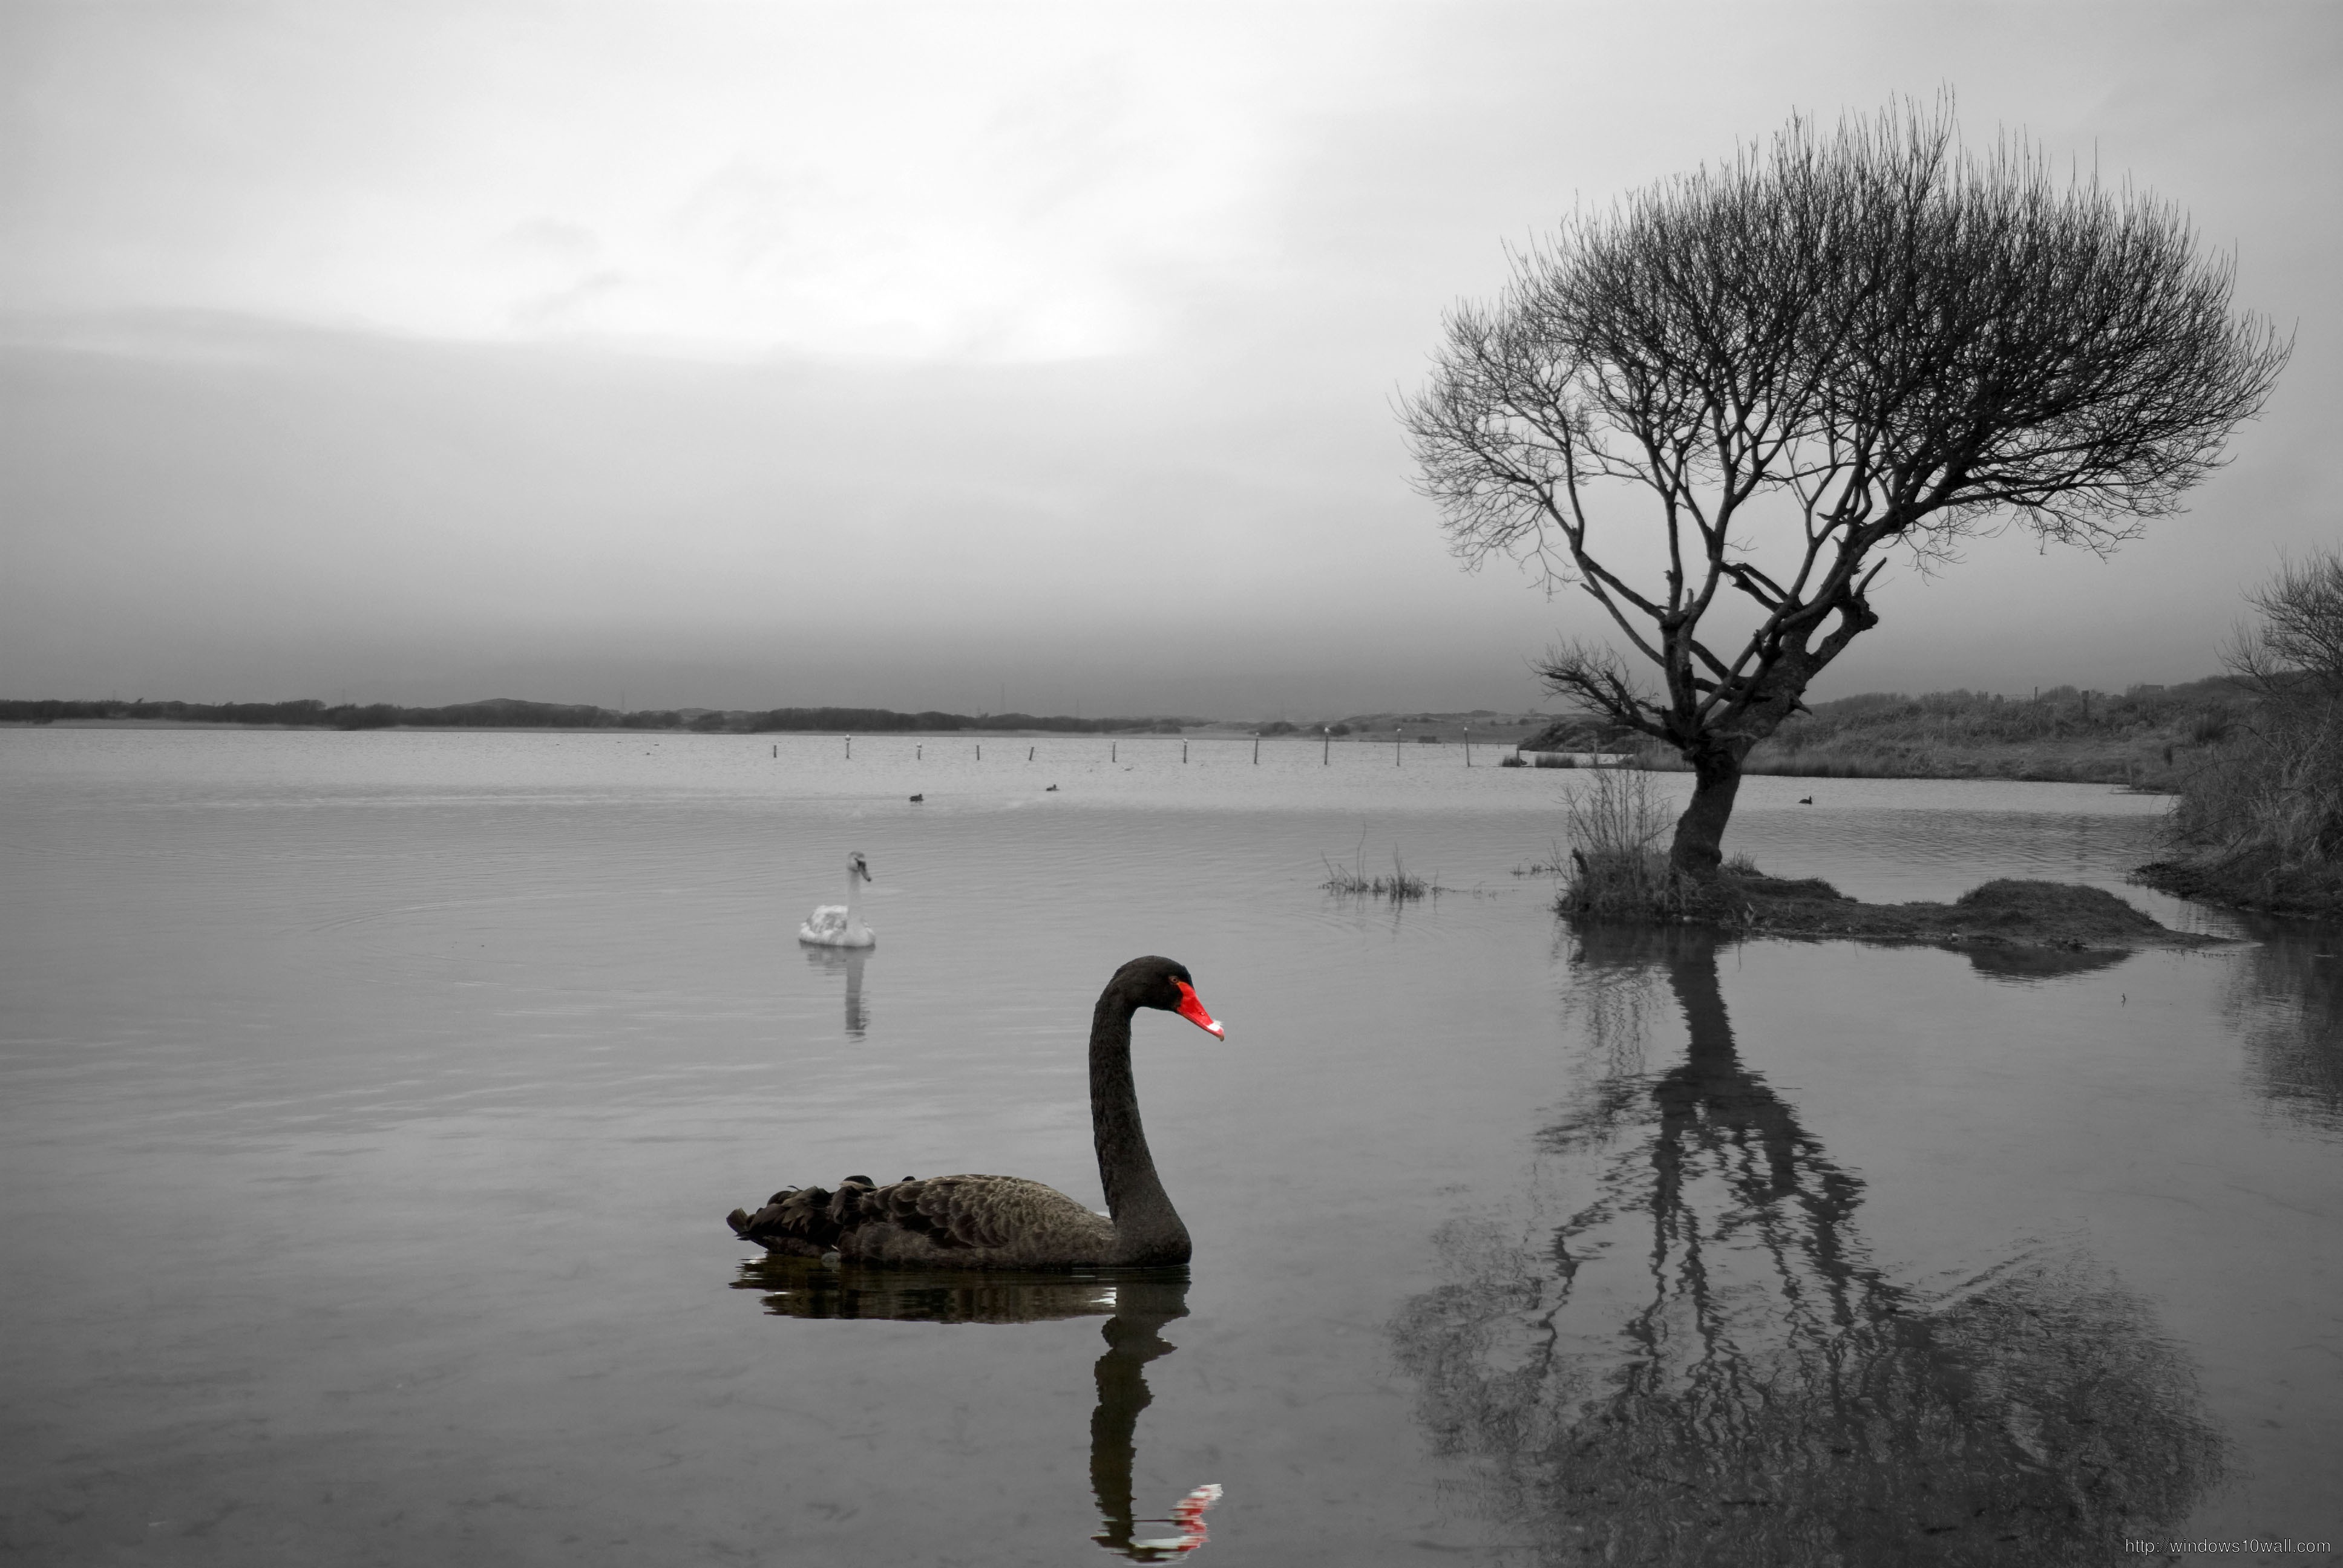
tree, water, nature, winter, bird, black and white, morning, lake, reflection, monochrome, swan, duck, waterfowl, water bird, monochrome photography, atmospheric phenomenon, ducks geese and swans